41st Infantry Division (United States)

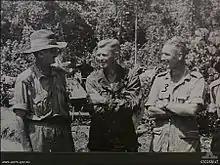
Allied commanders at Sanananda. Major General George Alan Vasey, commander of the 7th Australian Division (left), chatting to Colonel J. A. Doe, 163rd Infantry (centre).

The 163rd Regimental Combat Team was attached to Major General George Alan Vasey's 7th Australian Division and Doe assumed command of the positions on the Sanananda track from Brigadier Ivan Dougherty on 3 January 1943. The front line consisted of a raised road with Japanese positions on relatively dry ground astride it, surrounded by jungle swamp. Roadblocks had been established behind the Japanese positions but they had not been budged; both sides resupplied their positions through the swamp. Vasey's plan was for the Americans to fix the Japanese in position while he attacked with Brigadier George Wootten's 18th Australian Infantry Brigade, supported by Australian armor and artillery consisting of M3 Stuart light tanks of the 2/6th Armoured Regiment and 25 pounders of the 2/1st Field Regiment.